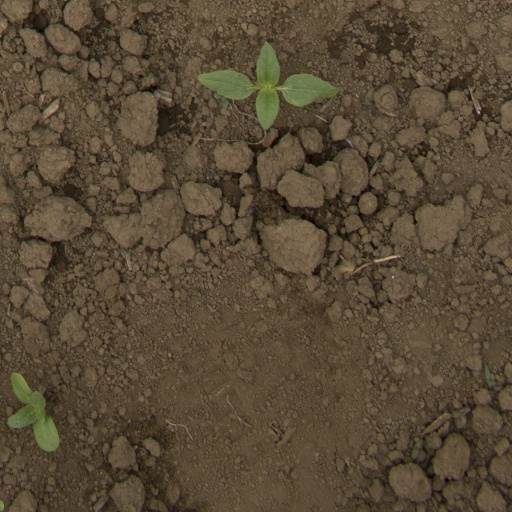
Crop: Jerusalem artichoke